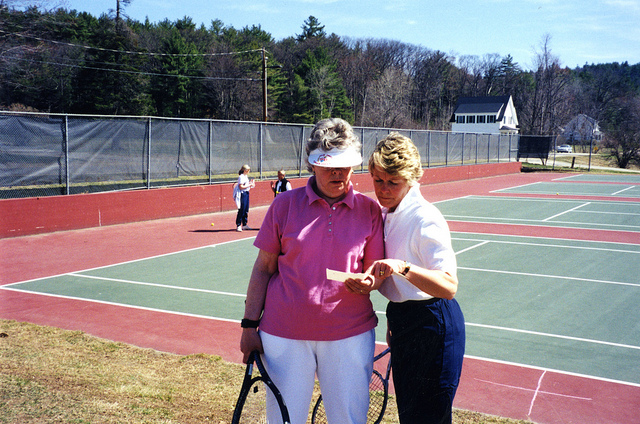
hai người phụ nữ cầm vợt tennis đang nhìn tờ giấy bàn bạc